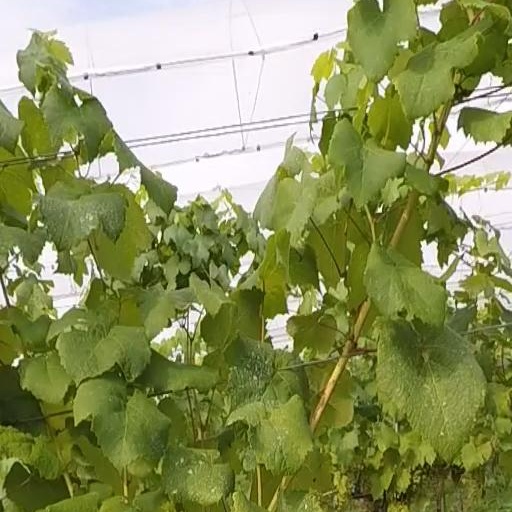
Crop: grape